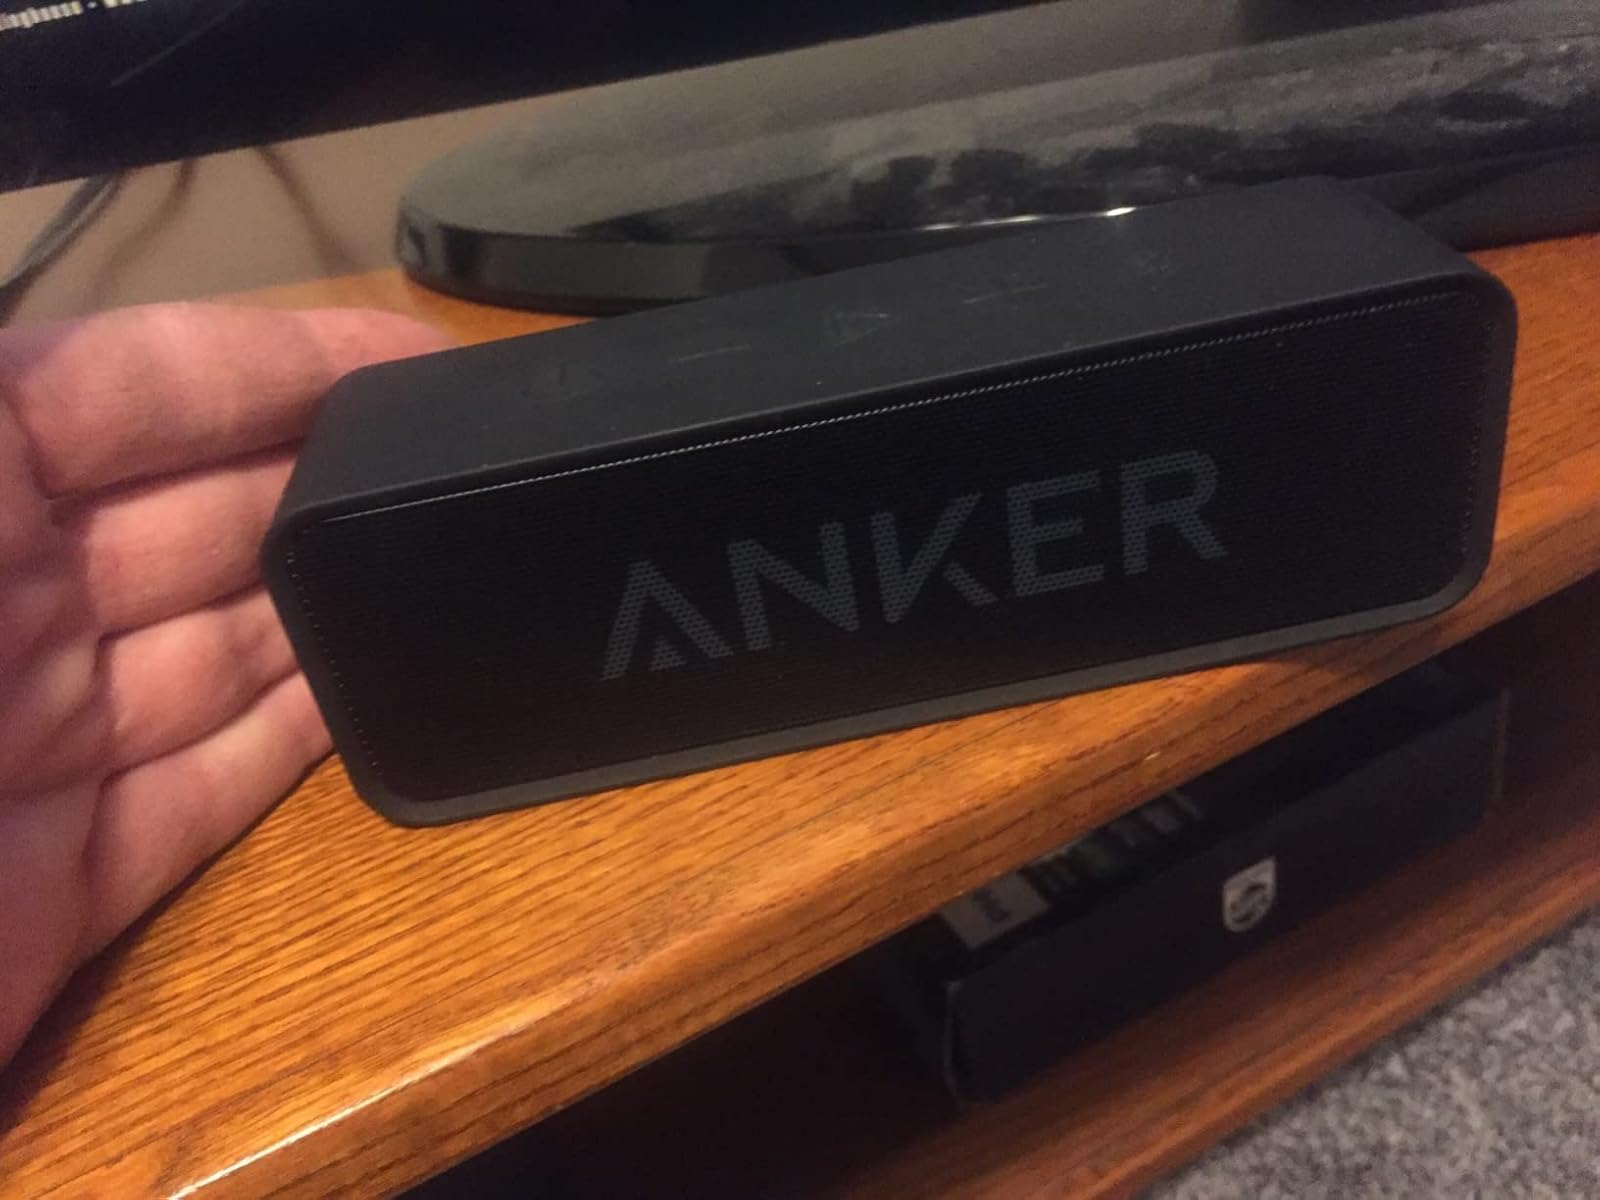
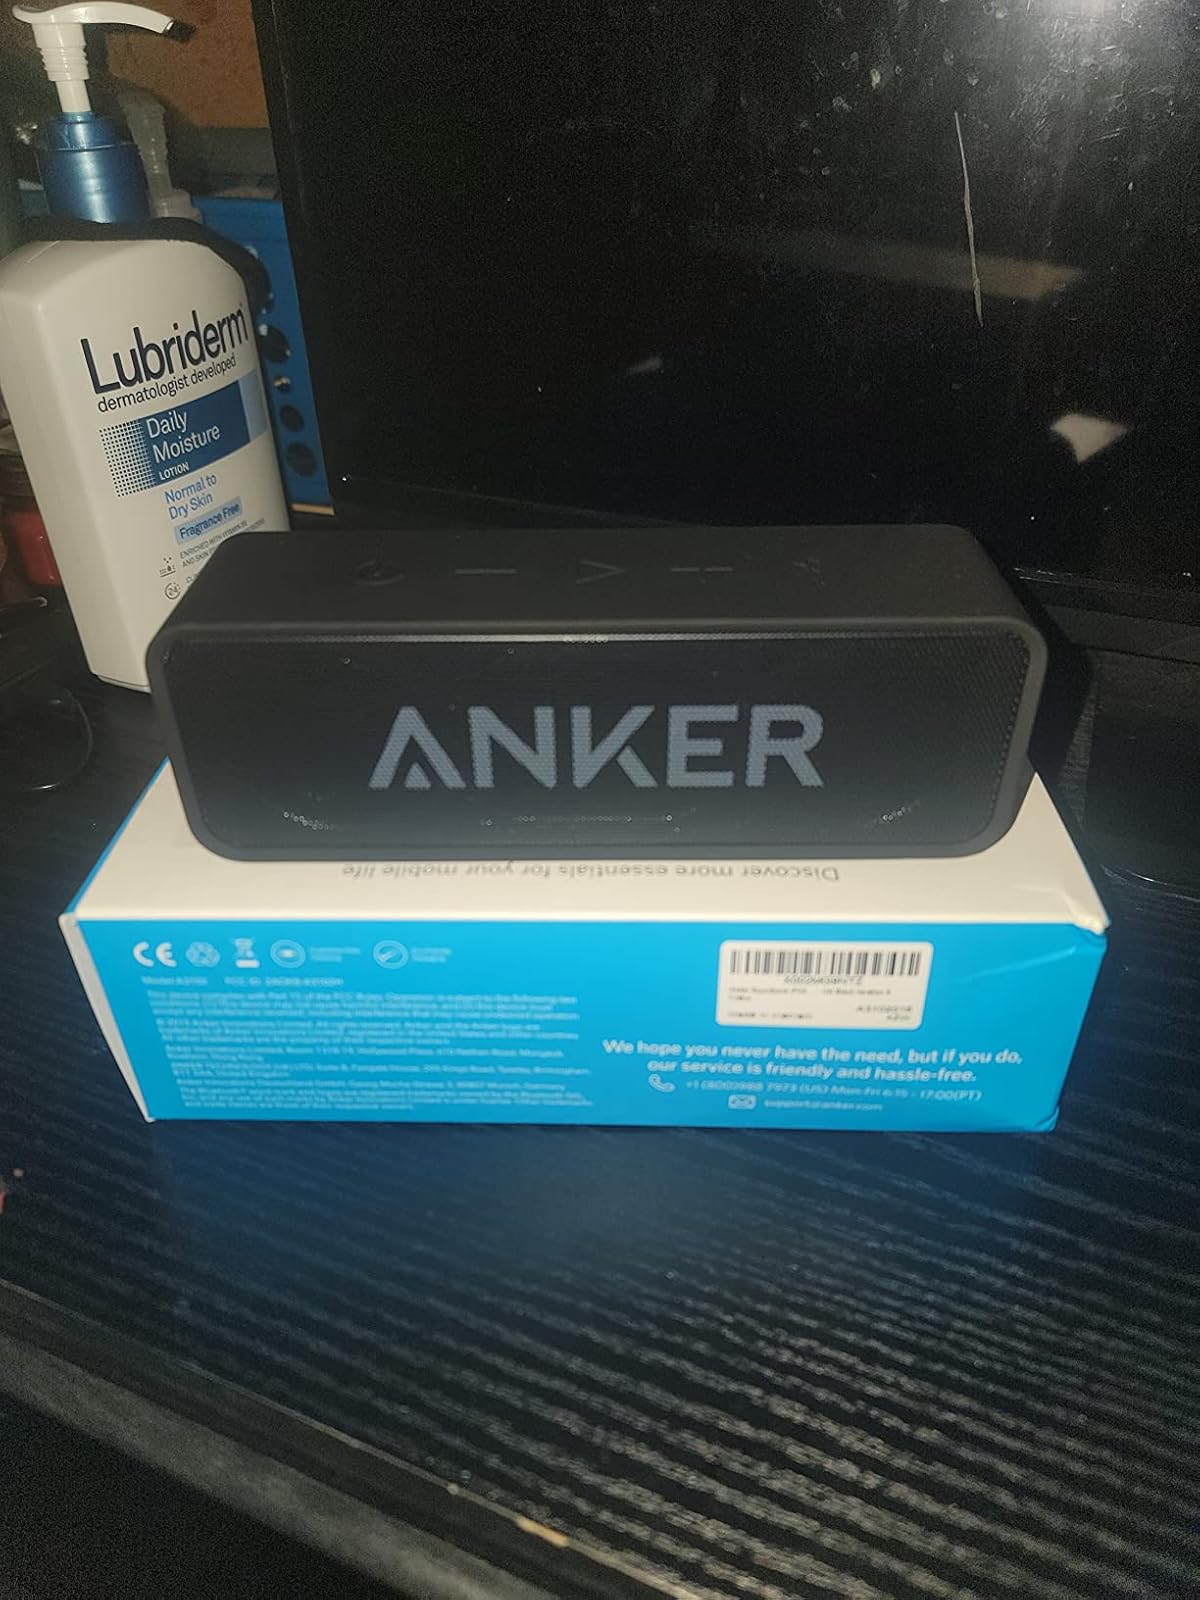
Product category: speaker
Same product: yes